José Rodríguez de la Oliva

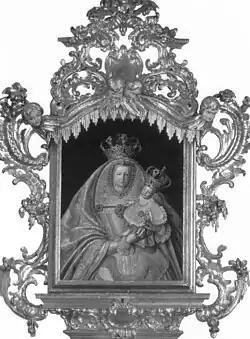
Painting depicting the Virgin of the Pine at the Cathedral of Santa Ana, Las Palmas de Gran Canaria. This painting was made by José Rodríguez de la Oliva.

José Rodríguez de la Oliva was a Spanish sculptor of the 18th-century from San Cristóbal de La Laguna, Tenerife. He was one of the most important sculptors of the Canary Islands. He was known as "El Moño" ("The Top Knot").